Wexner Foundation

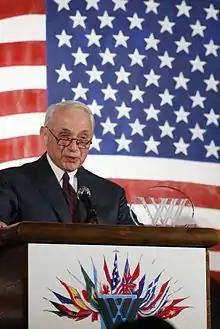
Leslie Wexner receives the Woodrow Wilson Award for Corporate Citizenship.

The Wexner Foundation is an American philanthropic organisation which focuses on developing Jewish professional and volunteer leaders in North America and public leaders in Israel. Founded by Les Wexner, CEO of Limited Brands, and his wife, Abigail Wexner, in 1983, its headquarters are located in New Albany, Ohio, with additional offices in New York City and Jerusalem. In addition to their offered leadership programs, the Wexner Foundation supports other Jewish charities as well.